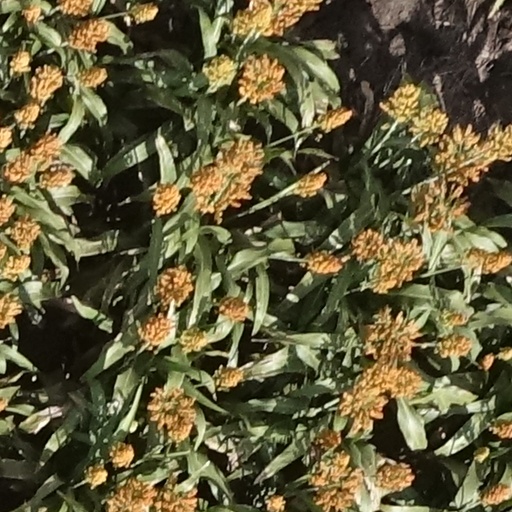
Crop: sorghum